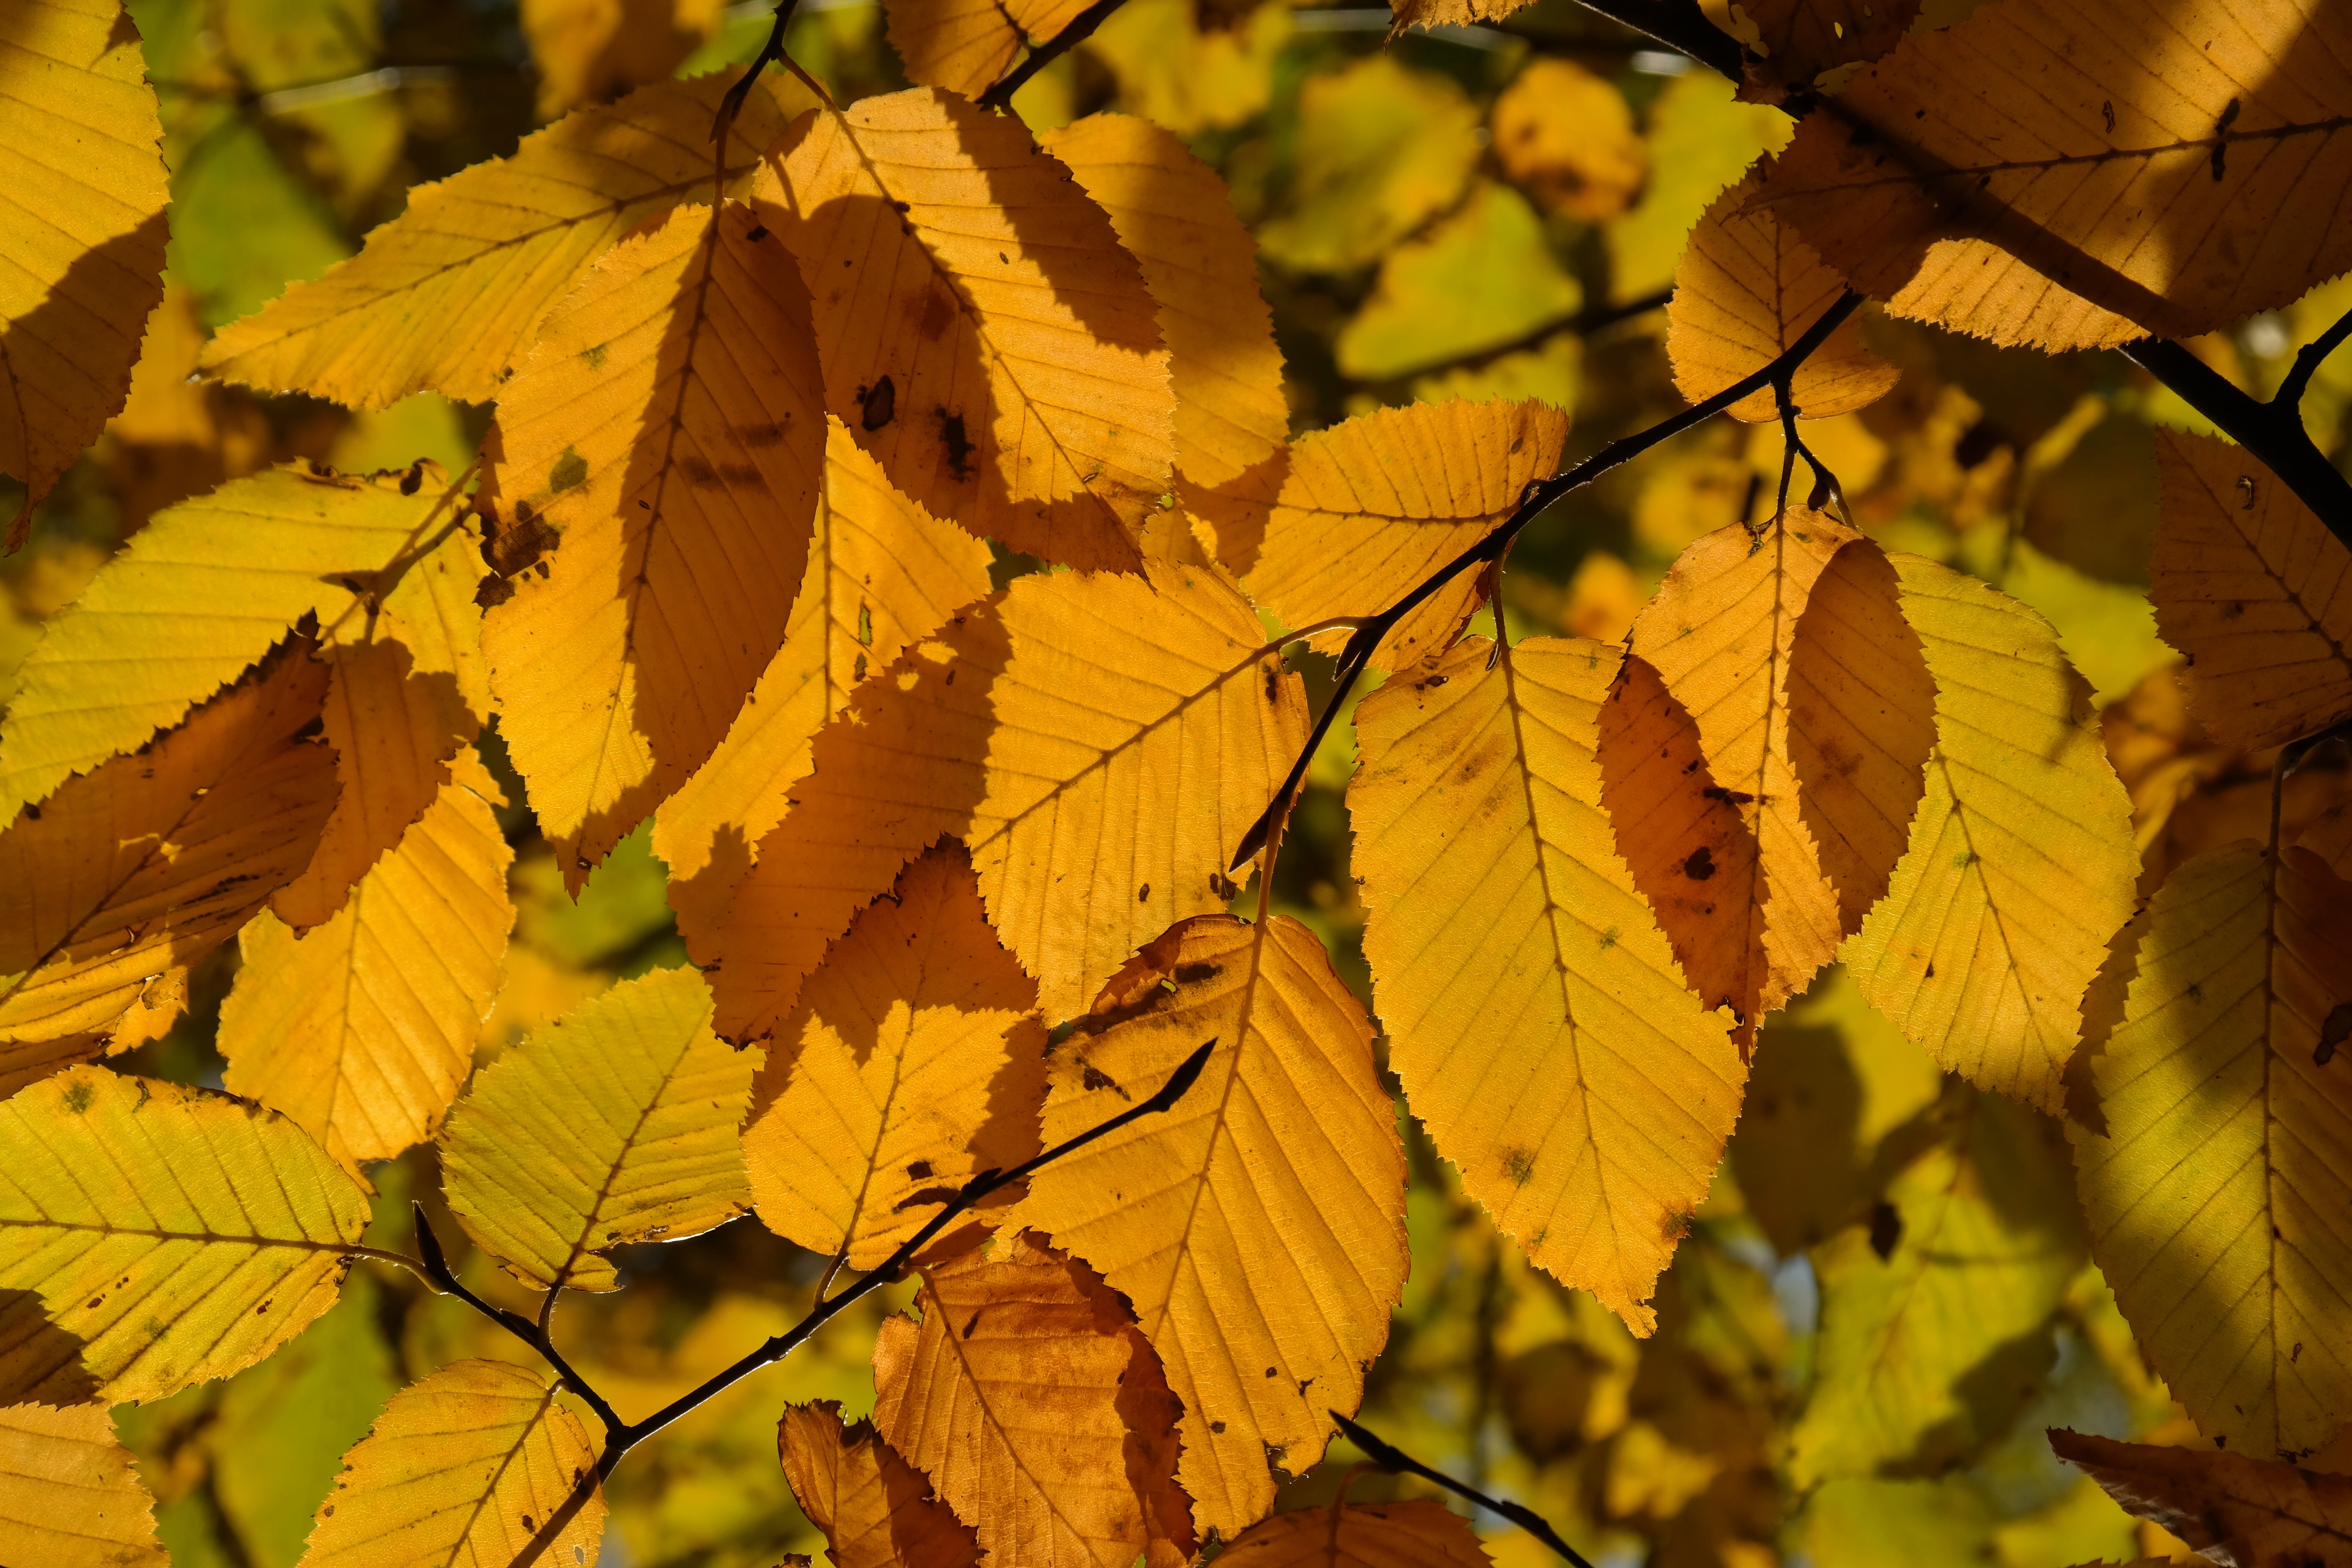
tree, branch, plant, sunlight, leaf, autumn, yellow, season, maple tree, maple leaf, coloring, leaves, deciduous, betulaceae, time of year, fall color, flowering plant, maidenhair tree, hornbeam, carpinus betulus, plant stem, woody plant, land plant, white beech, horn tree, birch family